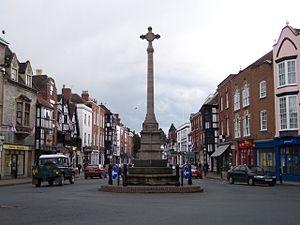
Tewkesbury est une petite ville anglaise située dans le district de Tewkesbury et le comté du Gloucestershire. En 2011, elle comptait 10 704 habitants.